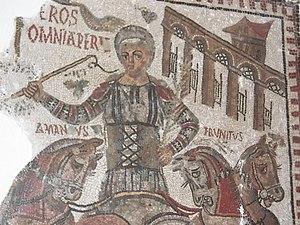
Mosaïque romaine exposée au musée national du Bardo (Tunisie)
La mosaïque d'aurige vainqueur, appelée aussi mosaïque d'Eros, est une mosaïque romaine datée du IVᵉ siècle et découverte sur le site archéologique de Dougga. Elle est conservée au musée national du Bardo.